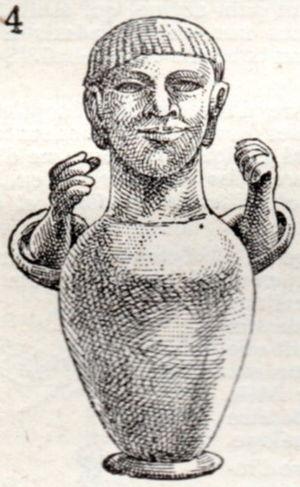
Canope étrusque (musée de Florence) - gravure tiré du Larousse pour tous en deux volumes publié vers 1910 - volume 1 (A-K), page 619 - planche ""Art étrusque""."
Le château de Moulinsart est un château situé dans la localité fictive éponyme et imaginé par Hergé pour sa série de bande dessinée Les Aventures de Tintin. Tintin y est l'hôte du capitaine Haddock à la fin de la série.